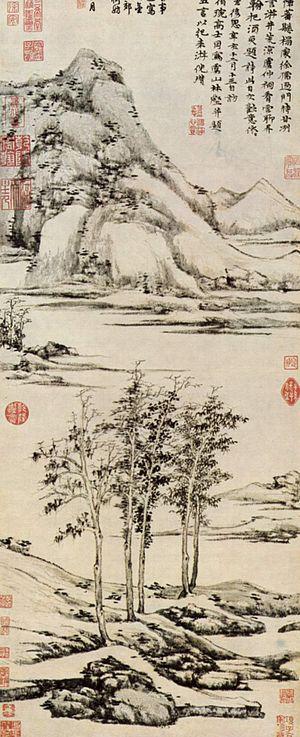
Ni Zan est un artiste peintre de shanshui, calligraphe et poète chinois de la dynastie Yuan. Ni Zan ou Ni Tsan, surnom : Yuanzhen, noms de pinceau : Yunlinzi, Ni Yu, Jingming Jushi, est né en 1301 à Wuxi, et mort en 1374. Il est considéré comme l'un des « quatre maîtres de la fin des Yuan » avec Huang Gongwang, Wu Zhen, et Wang Meng.